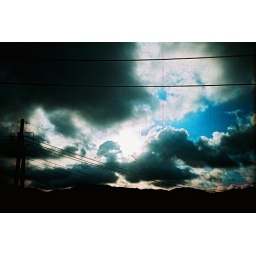
vapor trails in blue sky